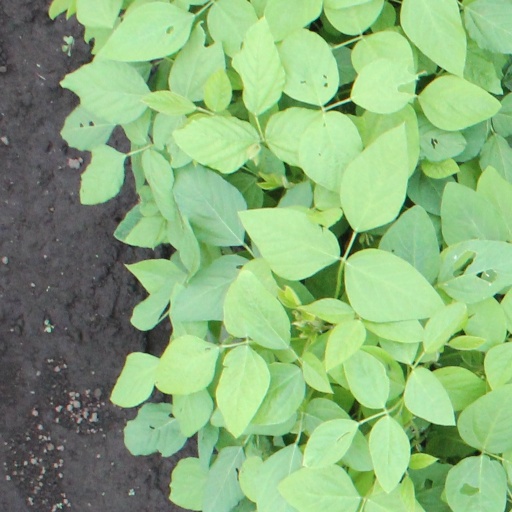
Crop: soybean